Burj al Luq Luq Community Centre and Society

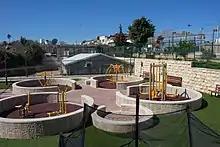
The children's playground at Burj al Luq Luq, in the old city of Jerusalem

The Burj al Luq Luq Community Centre and Society is a community center in East Jerusalem established in 1991. It is named for the Mamluk governor Luqluq. It is registered with the Jerusalem Municipality and the Union of Charitable Organizations in Jerusalem.